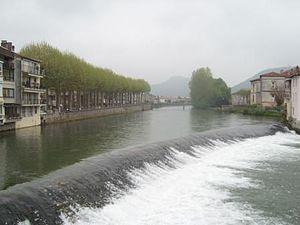
Le Salat à Saint-Girons (Ariège, Midi-Pyrénées, France).